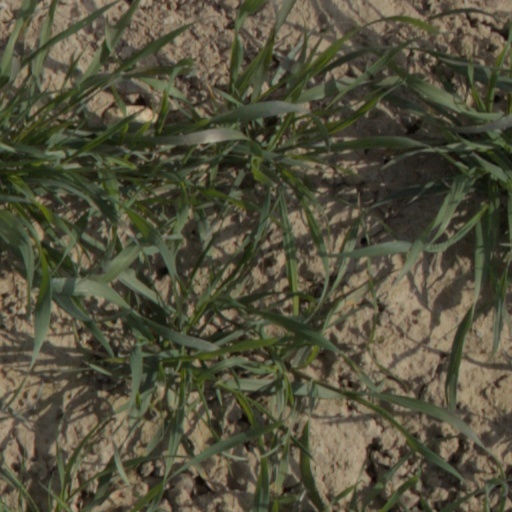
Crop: wheat